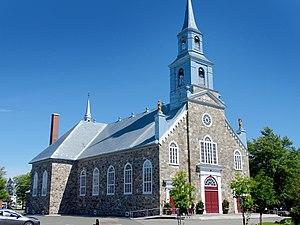
Église de Saint-Isidore (Nouvelle-Beauce)
Saint-Isidore est une municipalité dans la municipalité régionale de comté de La Nouvelle-Beauce au Québec, située dans la région administrative de Chaudière-Appalaches. Elle est nommée en l'honneur d'Isidore de Séville.
La liste des lieux de culte de la Chaudières-Appalaches liste l'ensemble des lieux de culte situés dans la région administrative de la Chaudière-Appalaches au Québec.